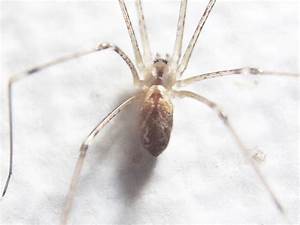
Label: spider